O'Neill Forebay

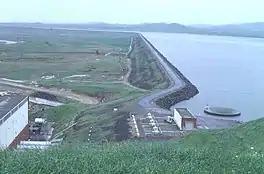
O’Neill Forebay and Dam as seen from left bank

O'Neill Forebay is a forebay to the San Luis Reservoir created by the construction of O'Neill Dam across San Luis Creek approximately west of Los Banos, California, United States, on the eastern slopes of the Pacific Coast Ranges of Merced County.